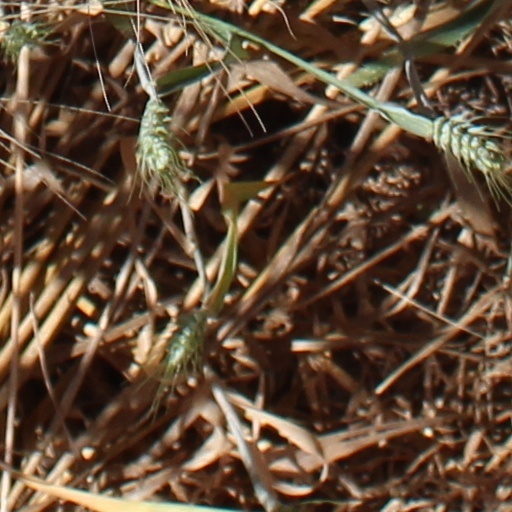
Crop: wheat